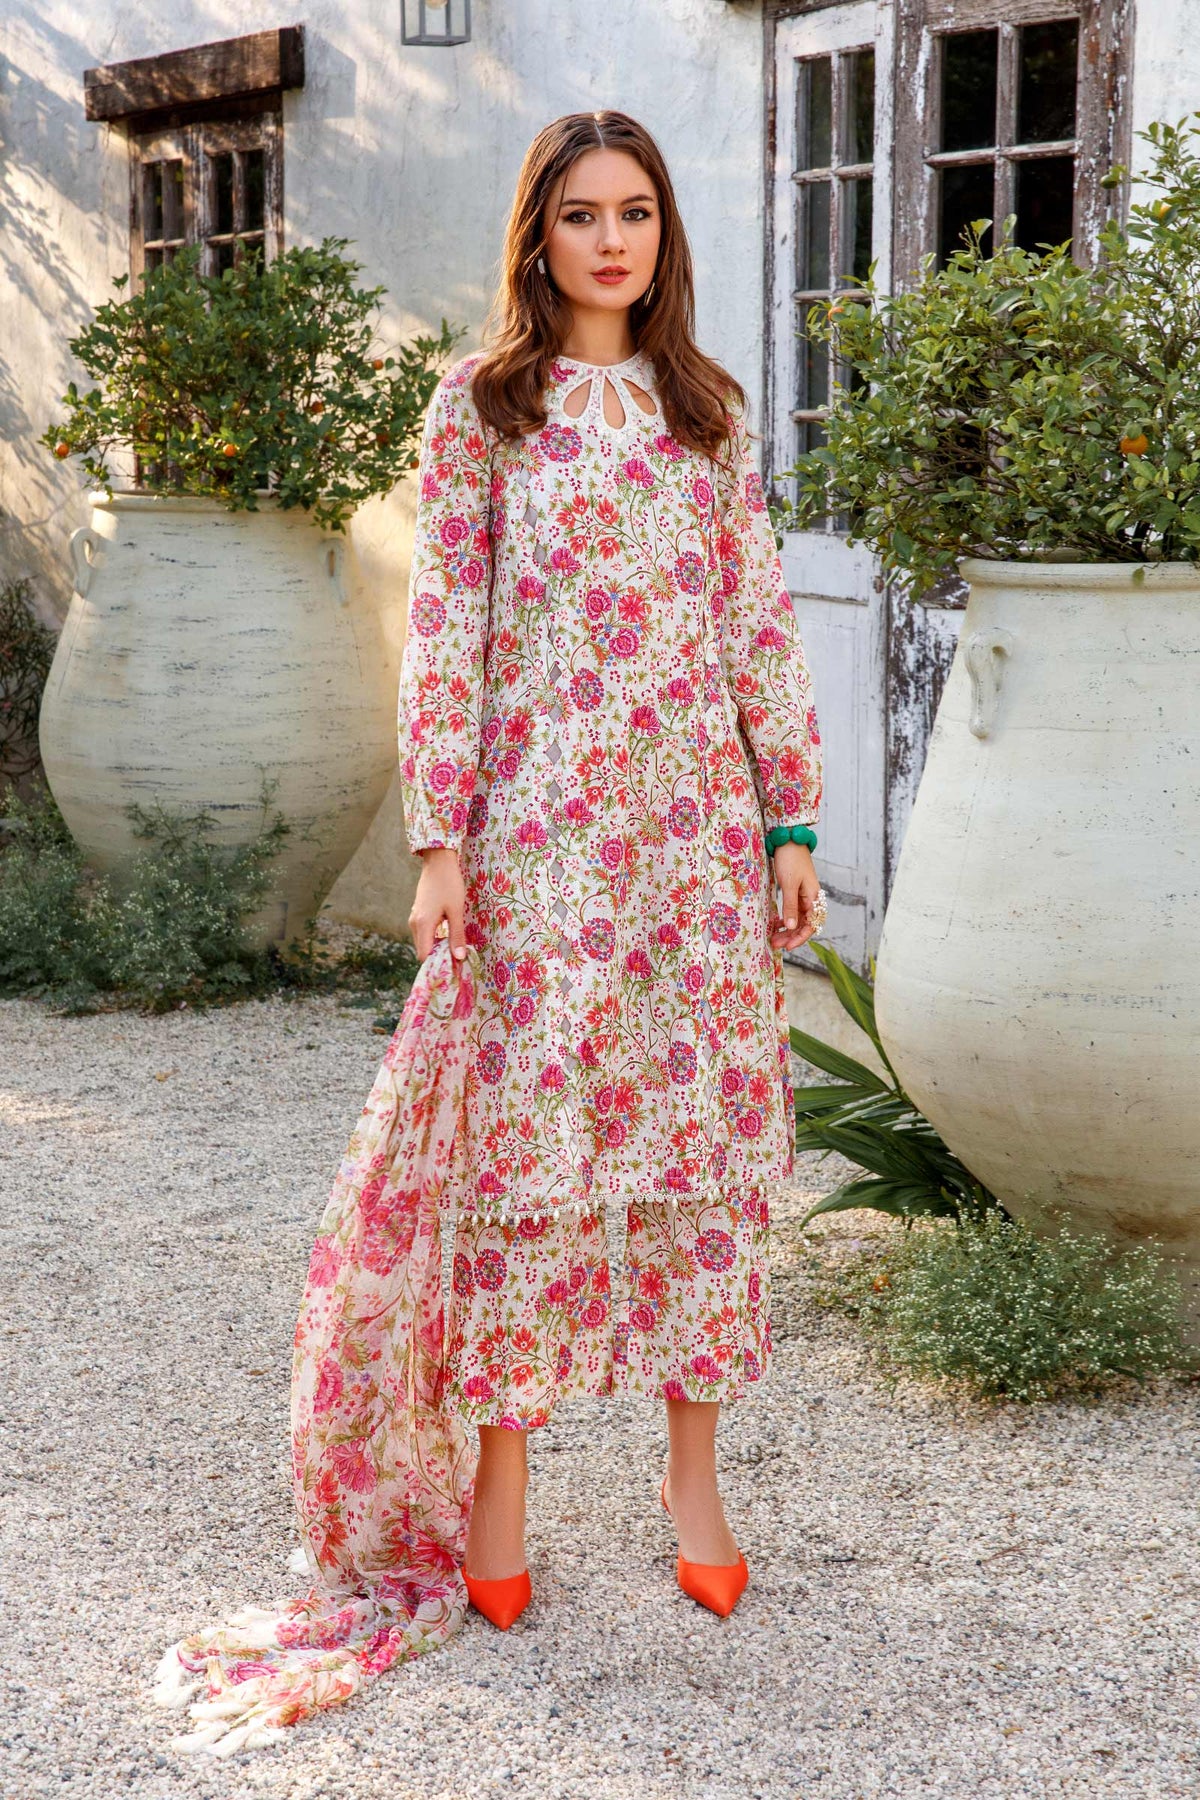
pink floral embroidered salwar suit